Trentham Racecourse

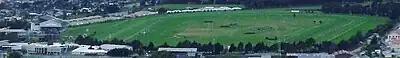
Trentham Racecourse

Trentham was also the venue for the Wellington Derby between 1966 and 1986. Linda Jones won the 1979 Wellington Derby on Holy Toledo, likely becoming the first woman rider to win a Derby anywhere on the world.